Thévenin's theorem

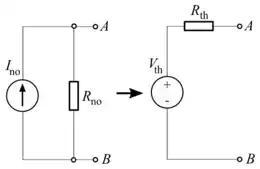
Fig. 4. Norton-Thevenin conversion

A Norton equivalent circuit is related to the Thévenin equivalent byformula_6